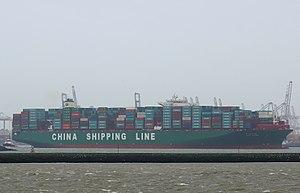
CSCL Globe est un porte-conteneurs détenu et exploité par China Shipping Container Lines. Il est le premier d'une classe de cinq navires destinés aux routes commerciales entre l'Asie-Europe. Il était, au moment de son lancement en novembre 2014, le plus grand porte-conteneurs au monde avec une capacité maximale de 19 100 équivalents vingt pieds.